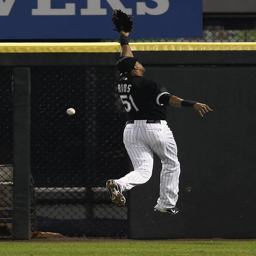
baseball player is unable to make a catch that went for a run - scoring single for baseball player in the 9th inning .